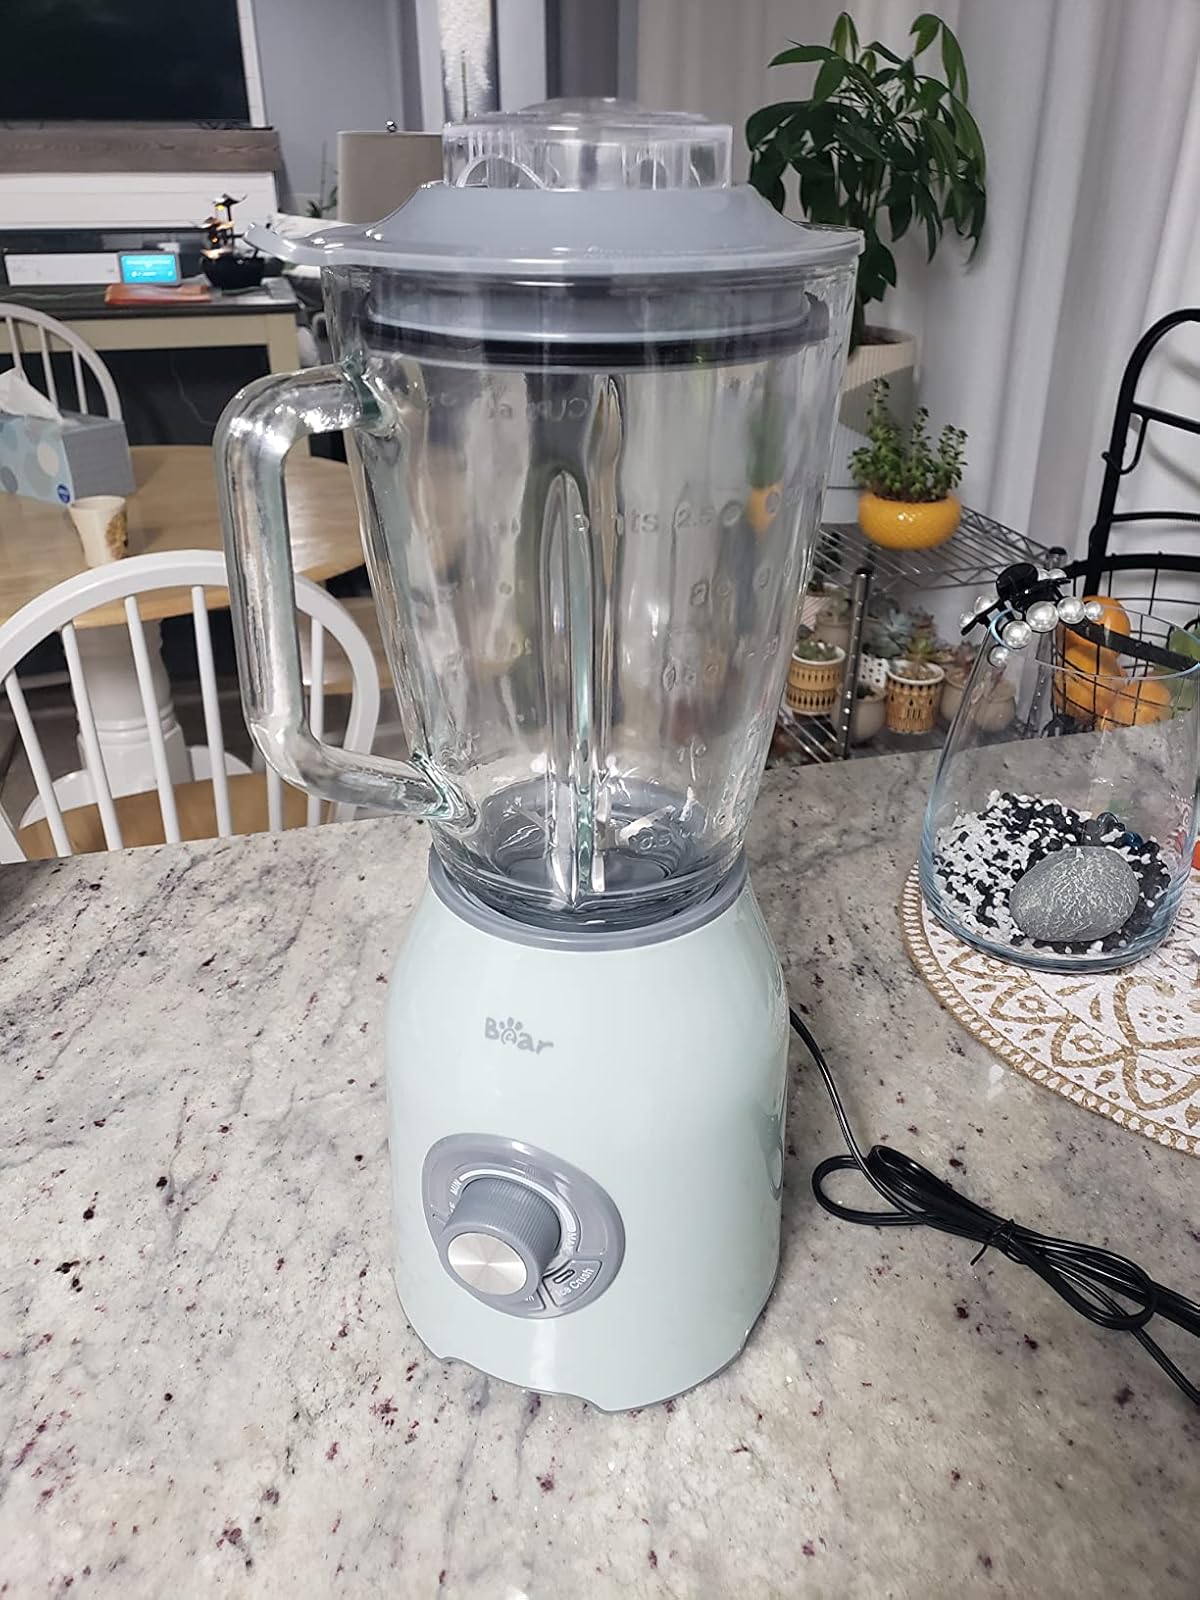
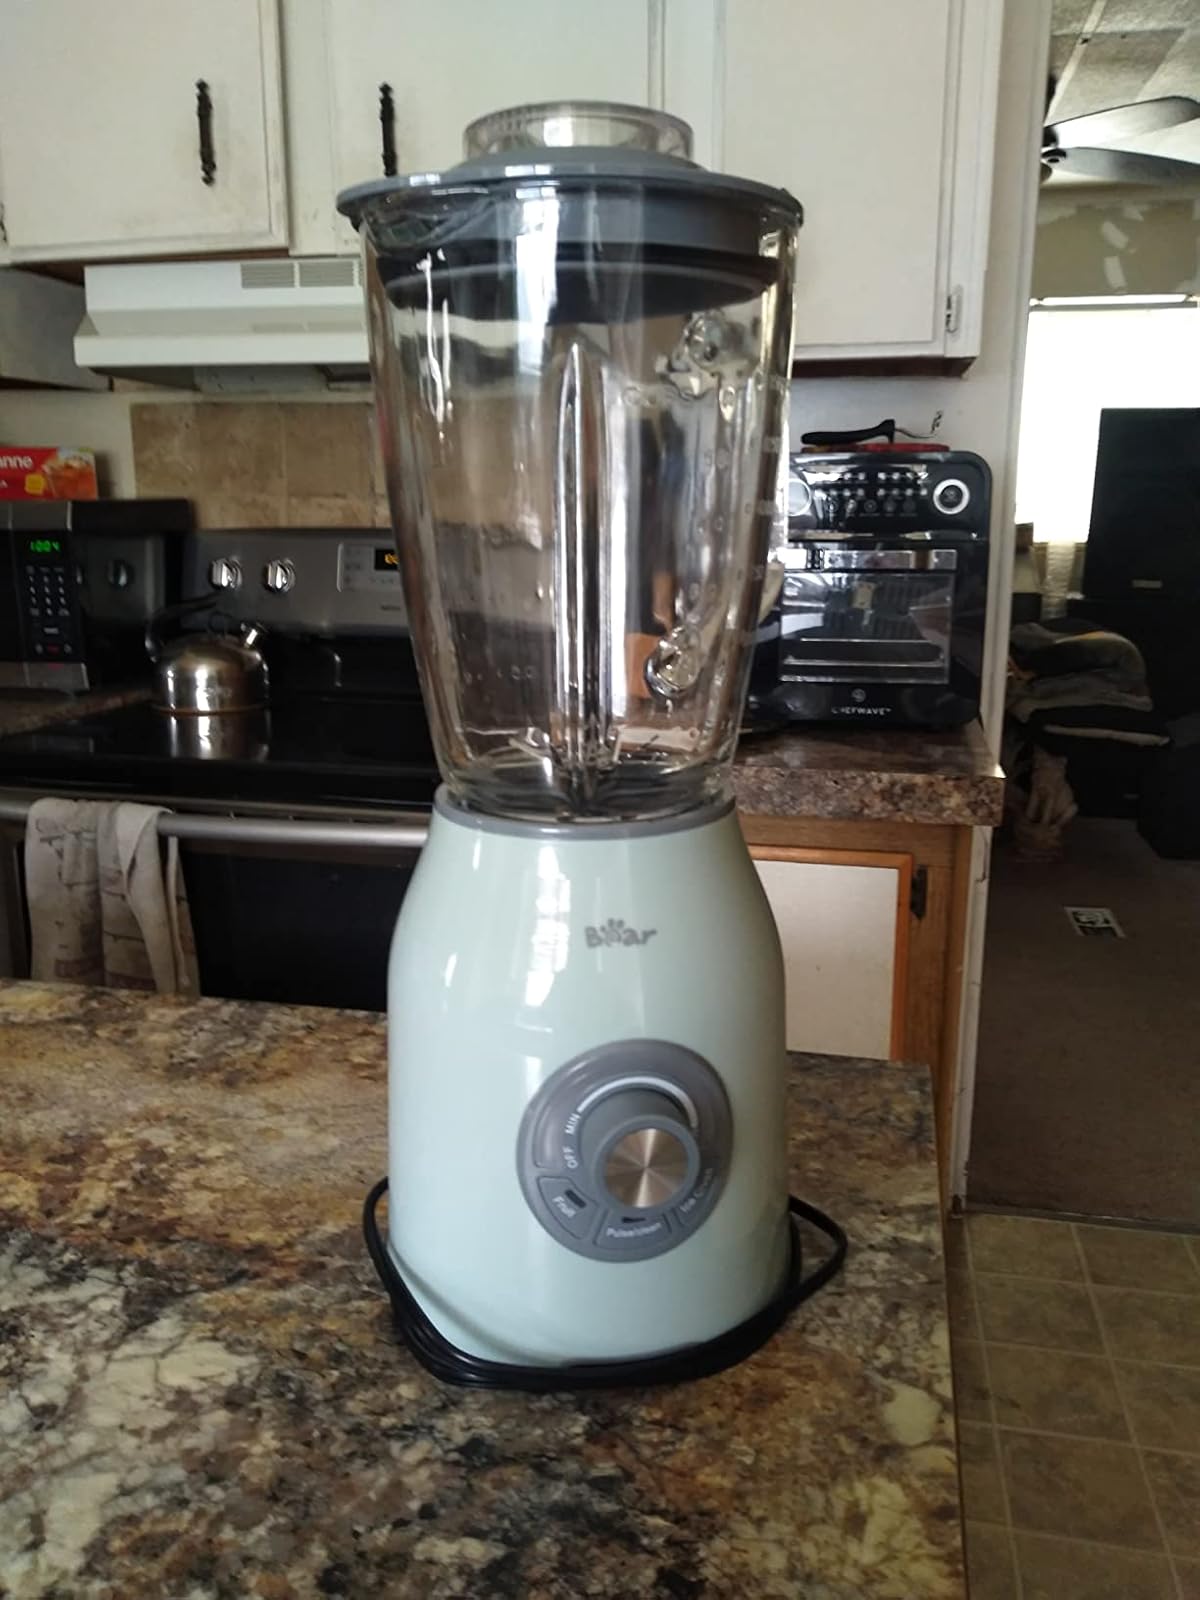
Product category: items_blender
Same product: yes